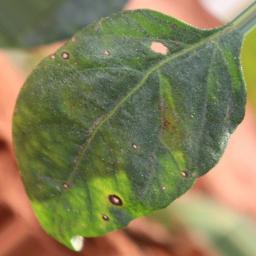
Label: cercospora